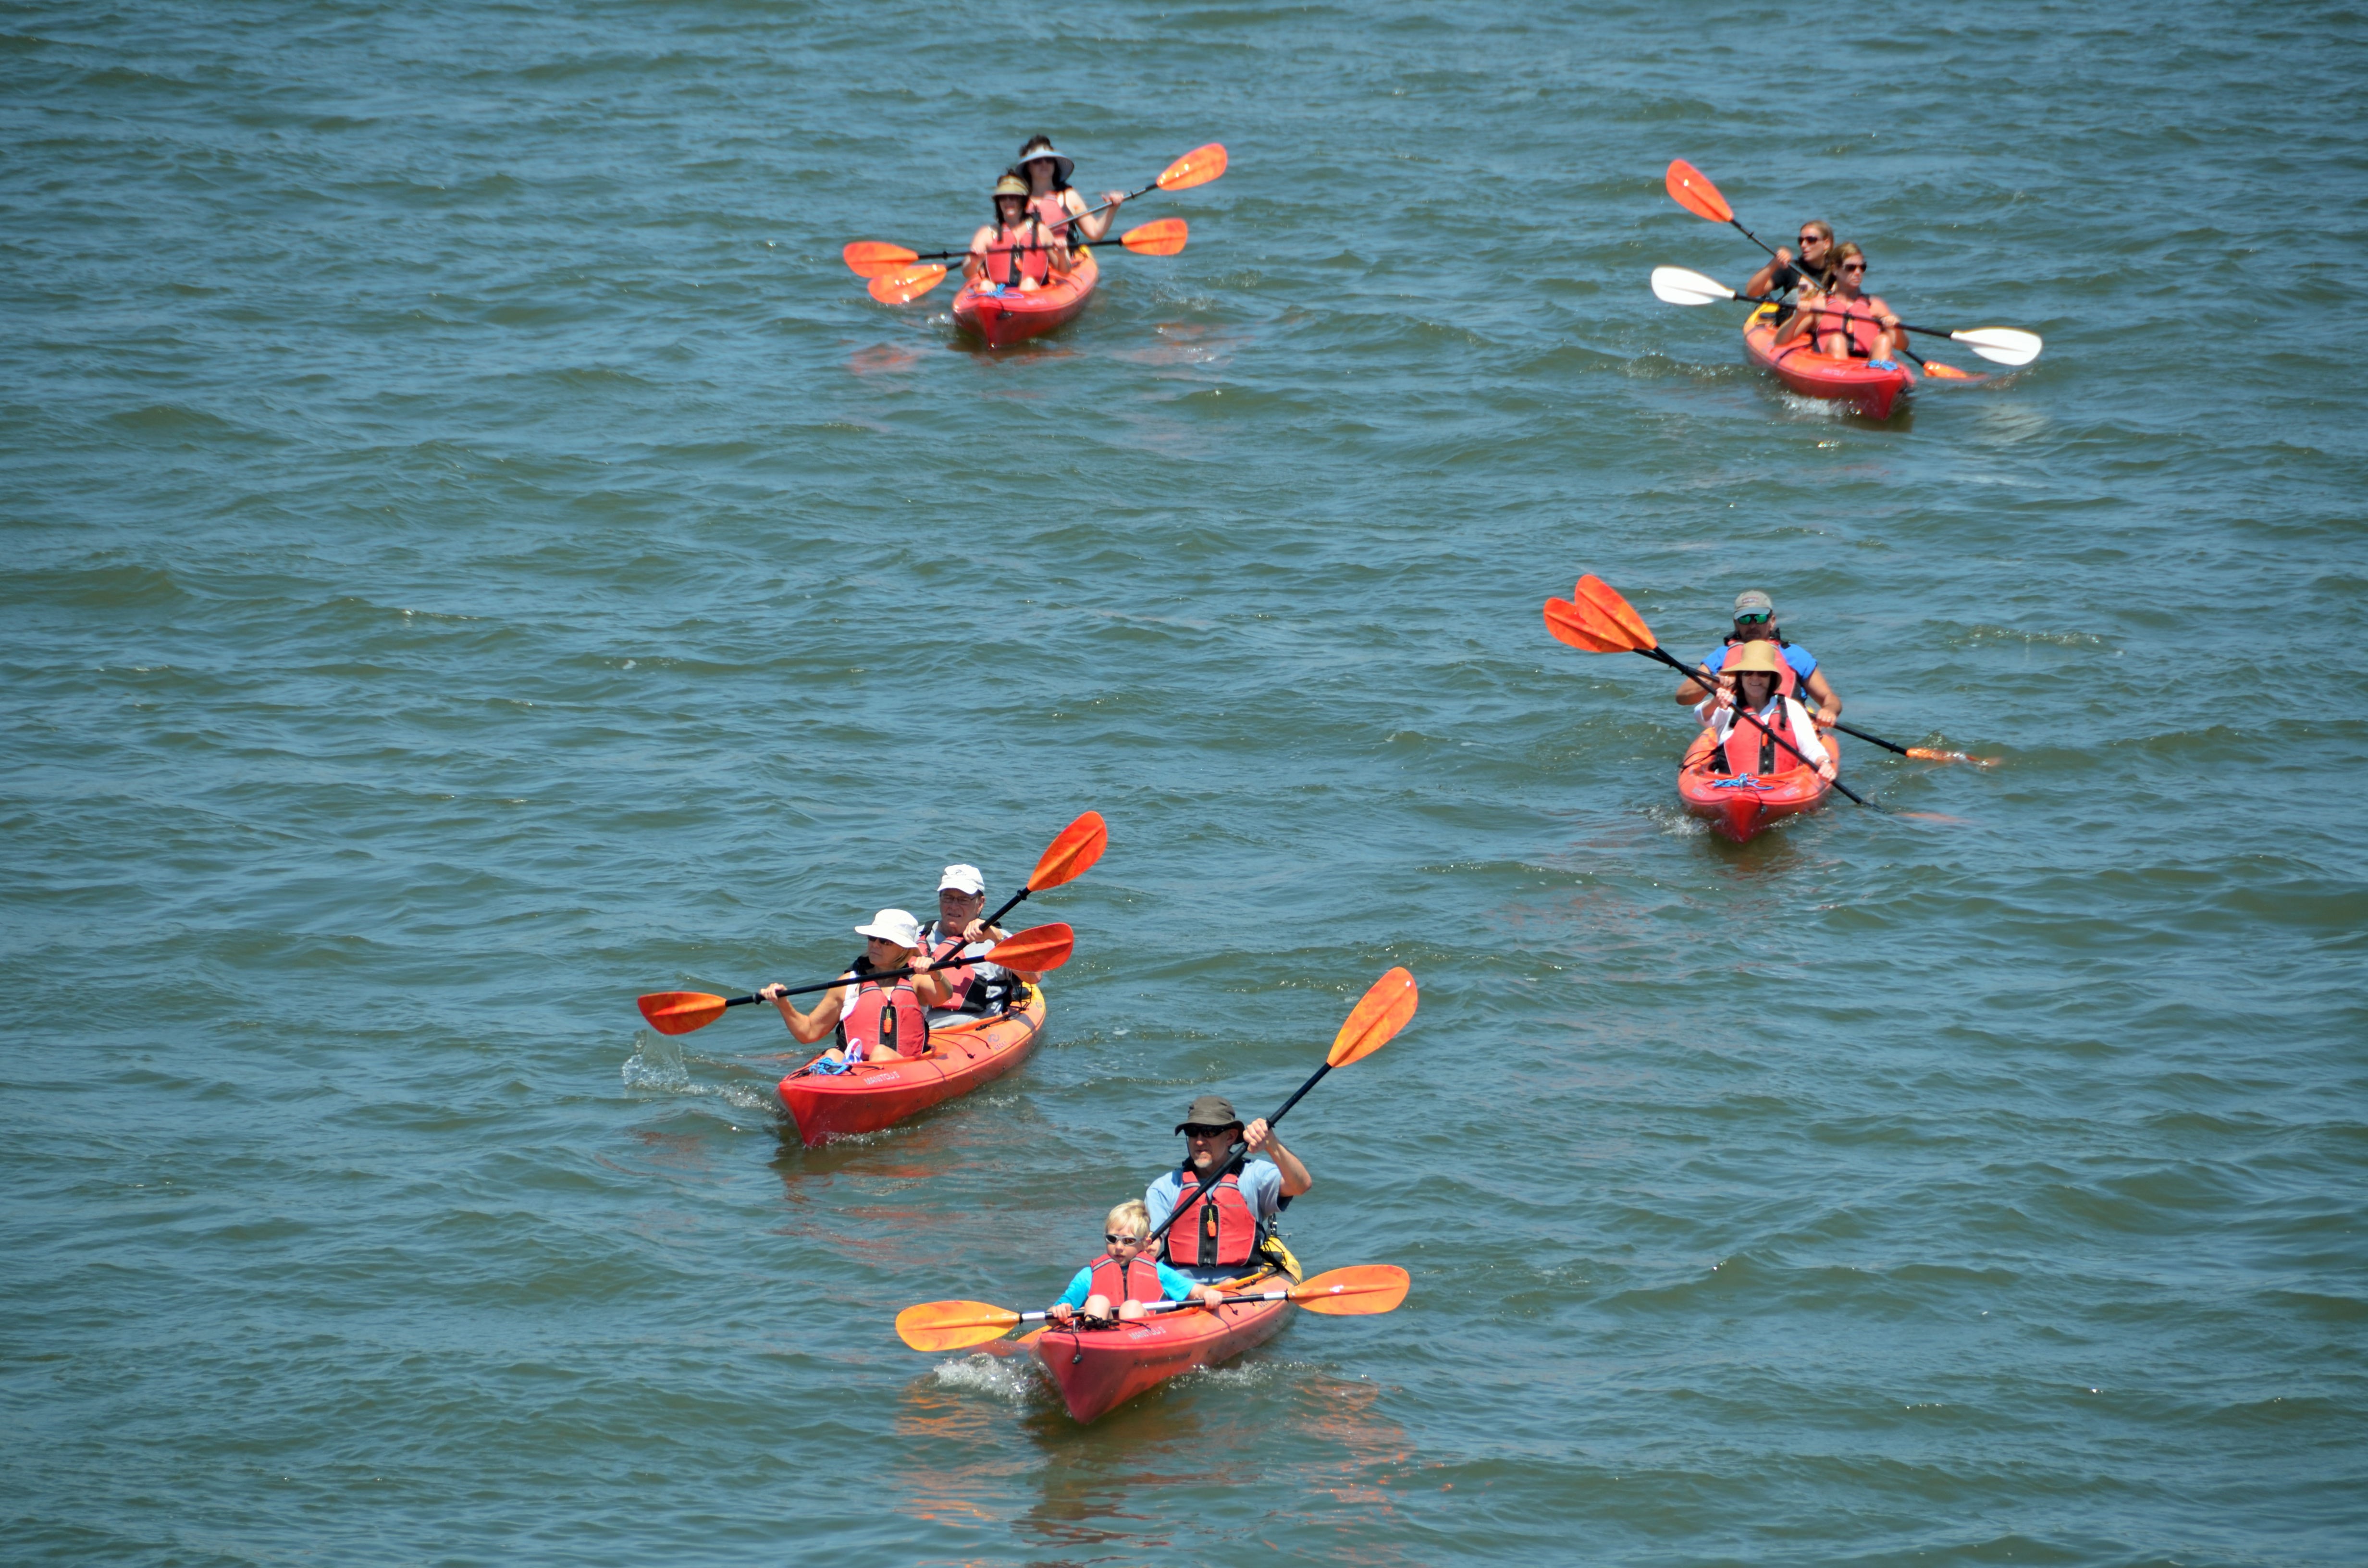
water, nature, outdoor, people, sport, boat, lake, adventure, river, summer, vacation, travel, canoe, female, paddle, vehicle, couple, extreme sport, tourism, lifestyle, leisure, kayak, healthy, activity, sports equipment, fun, sports, boating, day, kayaking, watercraft, rowing, active, kayaks, canoeing, recreational, kayaker, sea kayak, watercraft rowing, canoe sprint